Leon Boyd

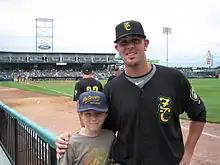

Leon Boyd (born August 30, 1983) is a Canadian-born Dutch professional baseball pitcher for the Corendon Kinheim in the Honkbal Hoofdklasse. He is most often recognized for his accomplishments for the Dutch national team at the 2009 World Baseball Classic.